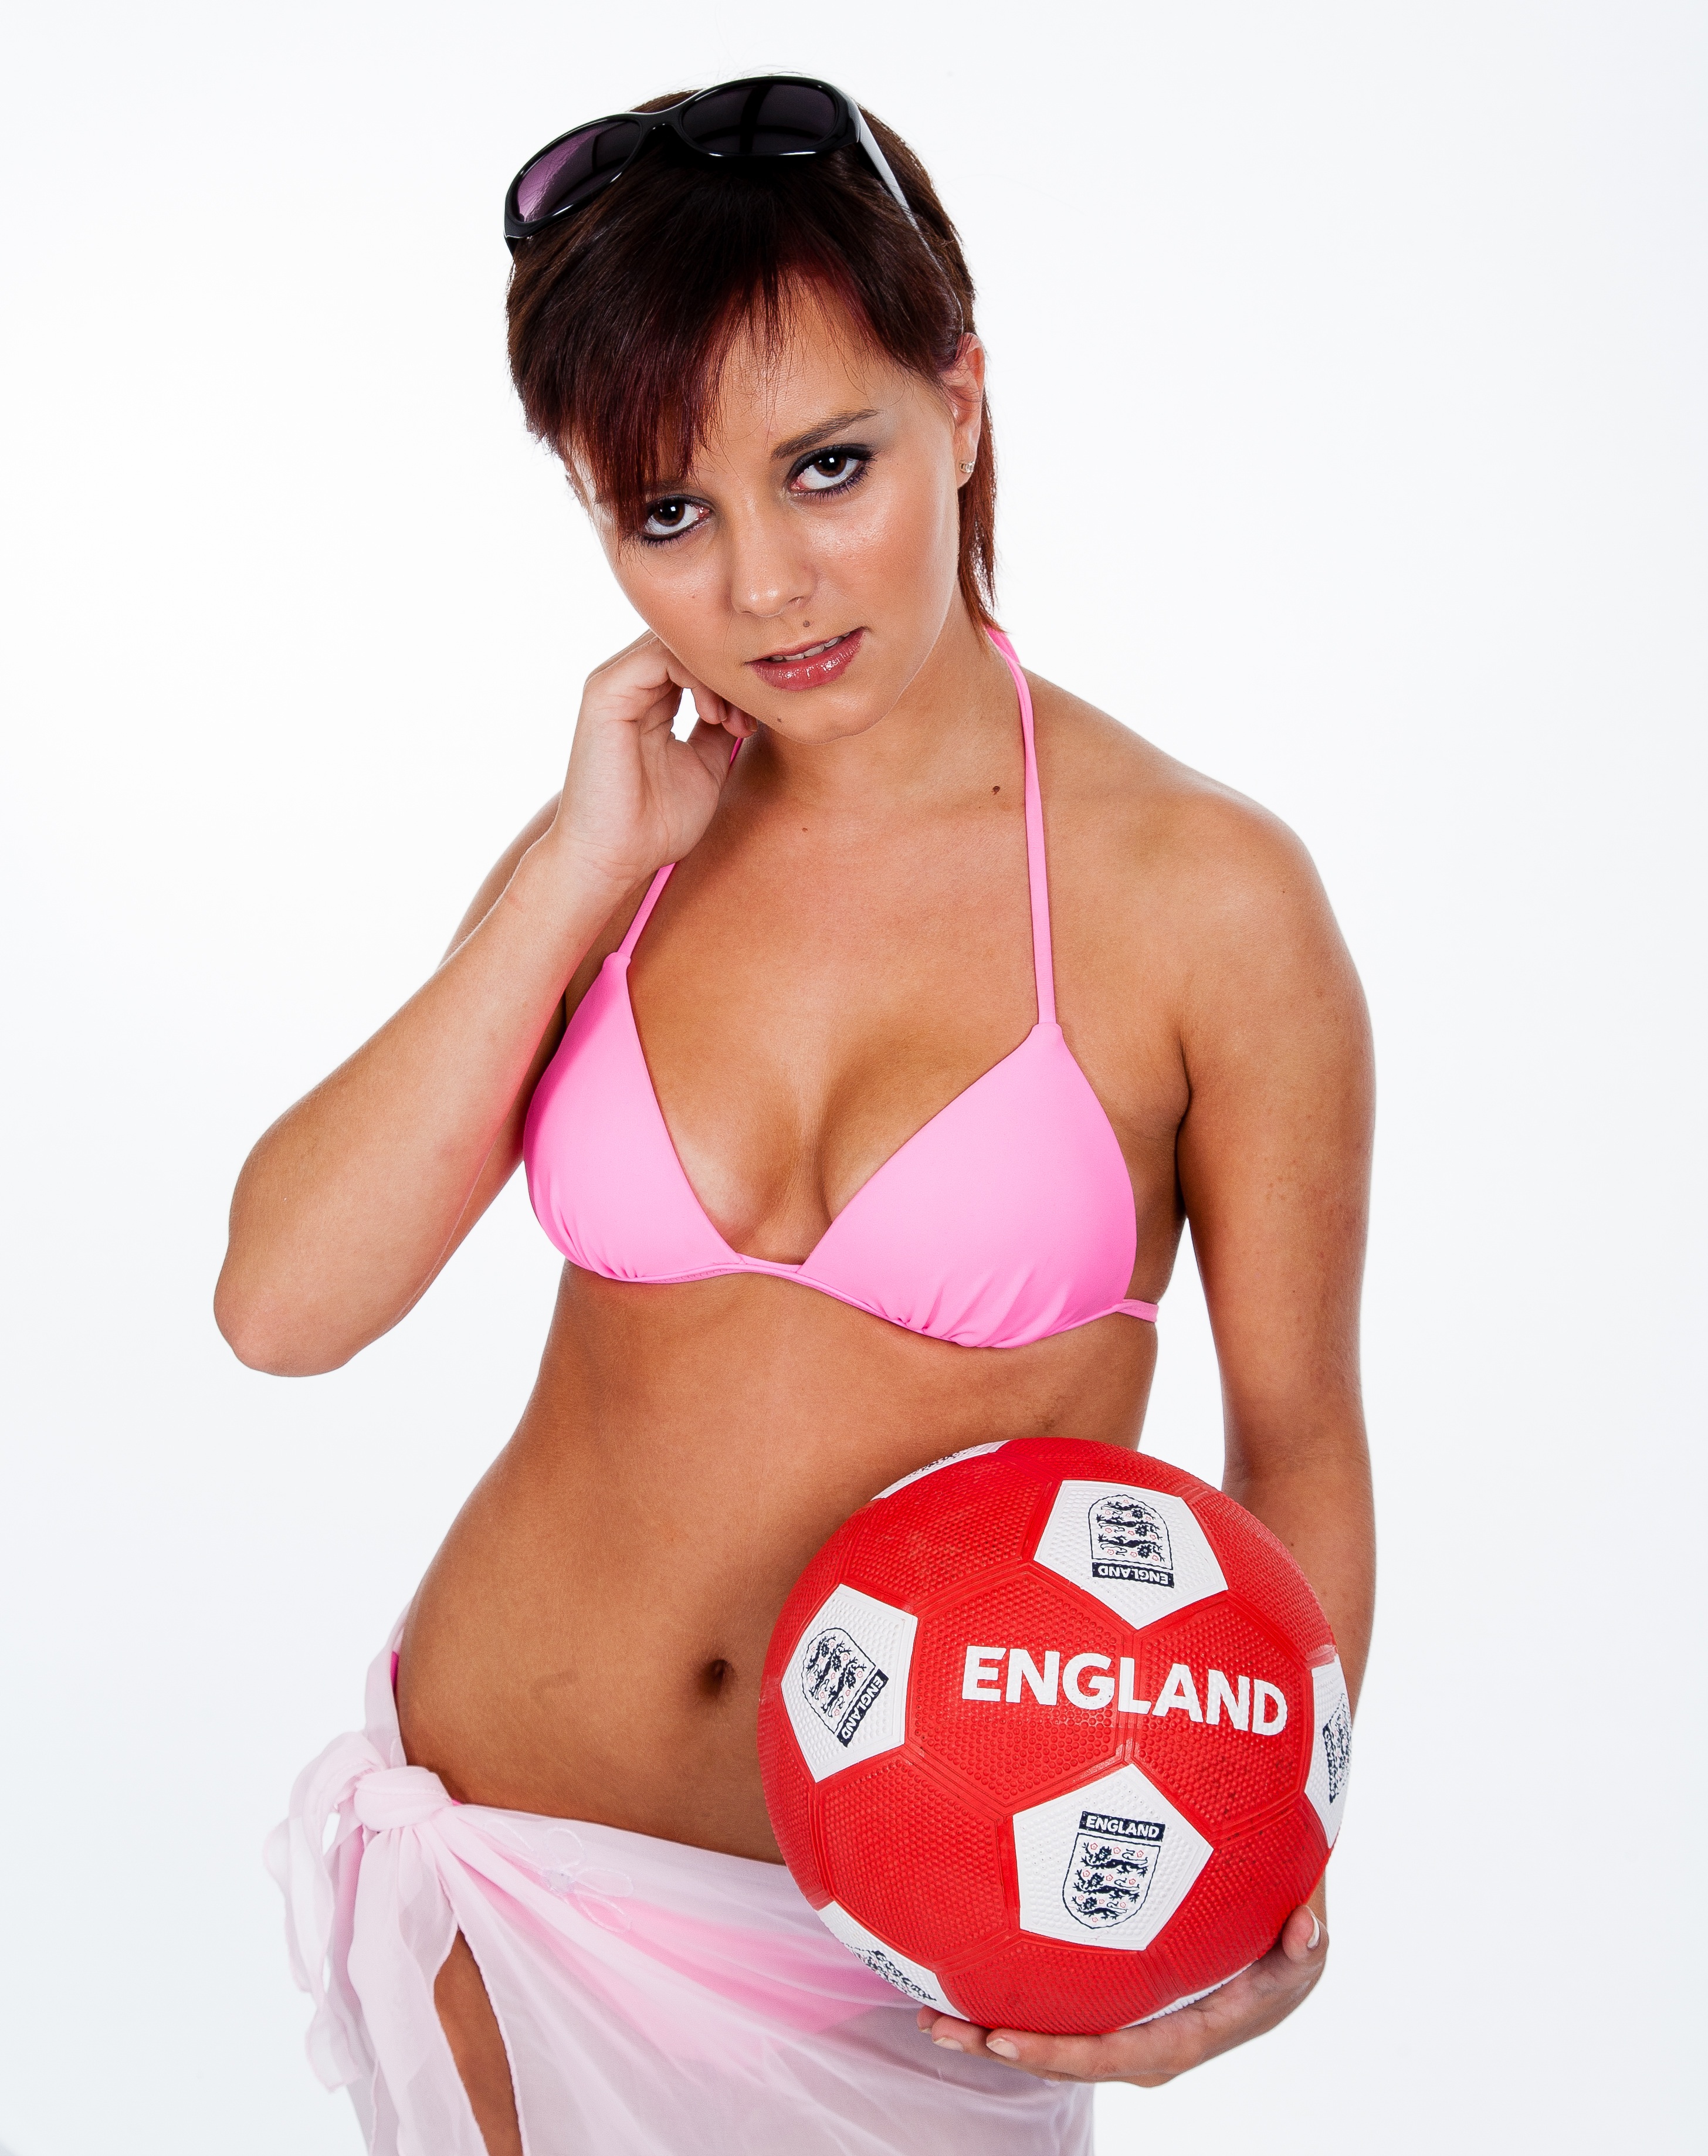
beach, person, girl, woman, white, summer, female, tan, young, clothing, lady, lifestyle, football, arm, muscle, bikini, sports equipment, chest, england, sunglasses, swimsuit, ball, sexy, body, attractive, abdomen, brassiere, undergarment, active undergarment, gravure idol